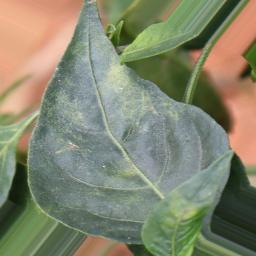
Label: healthy